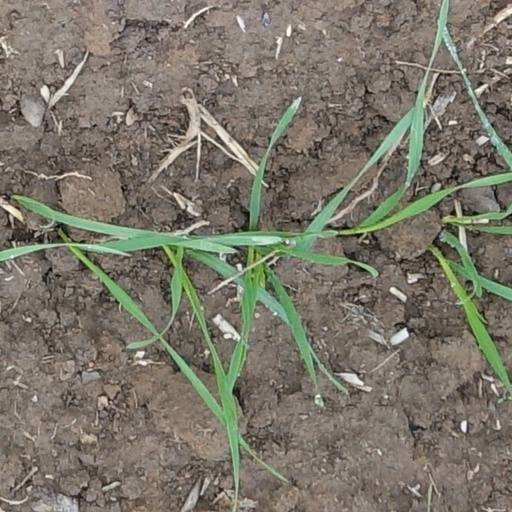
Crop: wheat